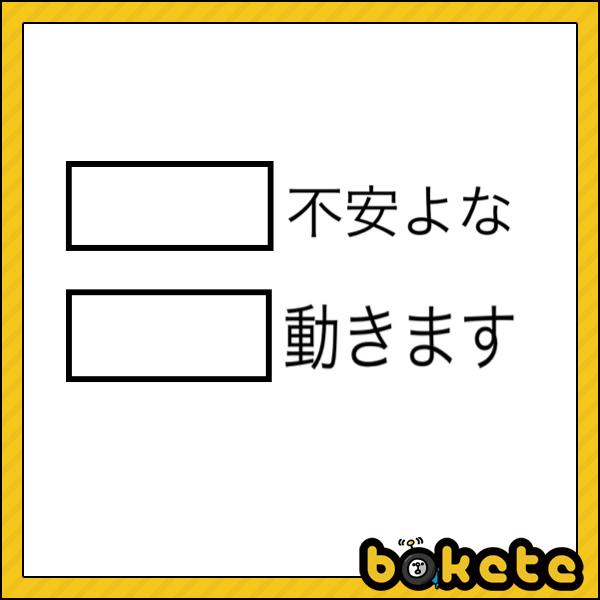
回答: ヘイSiri/オッケーGoogle